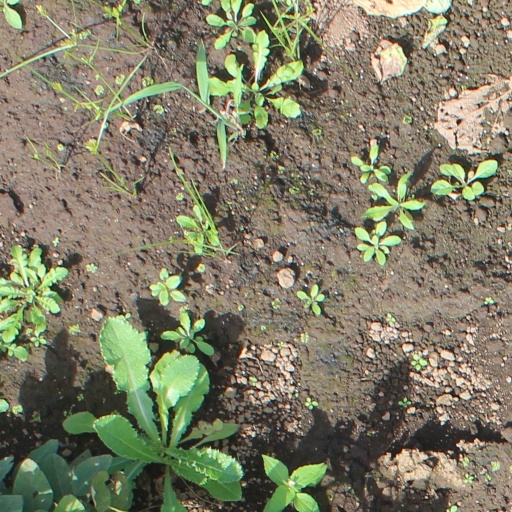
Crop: soybean